The Mosquito Philosophy

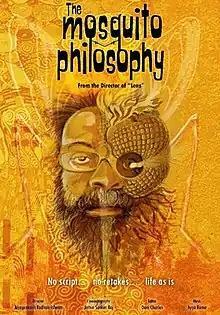
Film poster

The Mosquito Philosophy is a 2019 Indian Tamil-language family drama film written and directed by Jayaprakash Radhakrishnan. The film stars Suresh Kumar, Sindhu Jayaprakash, Jayaprakash Radhakrishnan, and Pradeep Damodharan. The film was released on OTT platform Mubi.